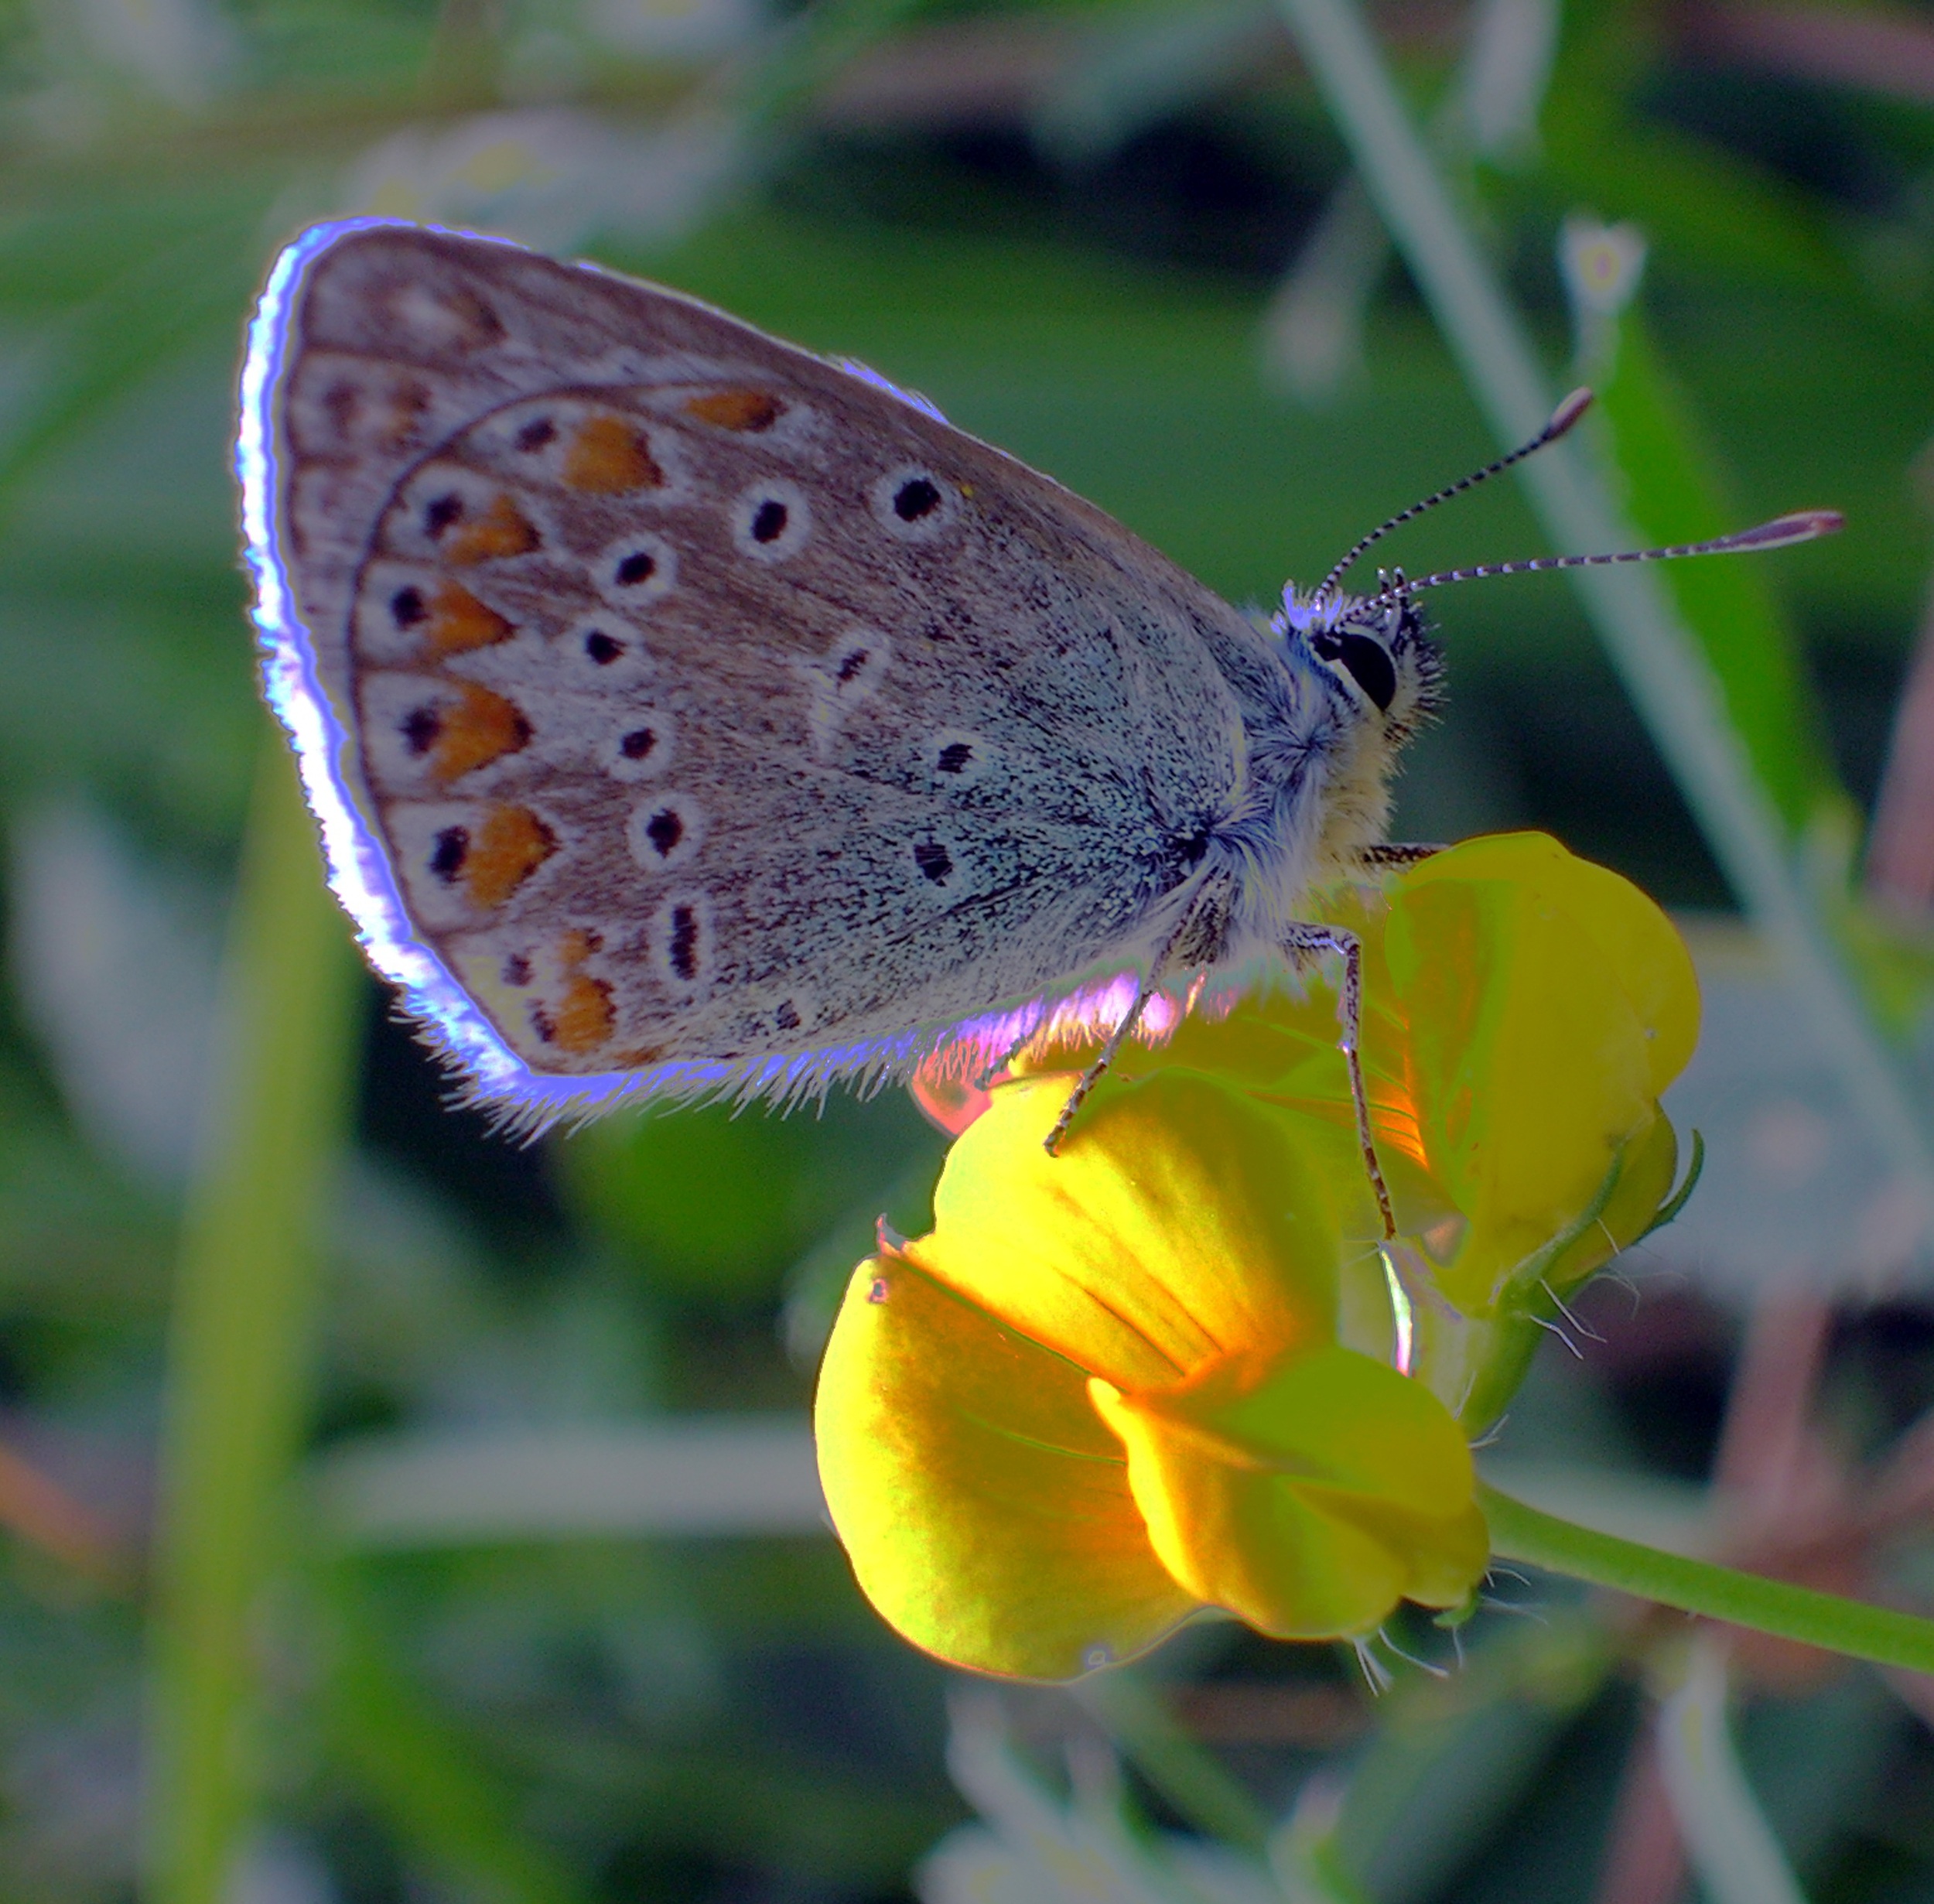
nature, plant, flower, insect, butterfly, flora, fauna, invertebrate, wings, nectar, pieridae, macro photography, pollinator, moths and butterflies, lycaenid, brush footed butterfly, colias